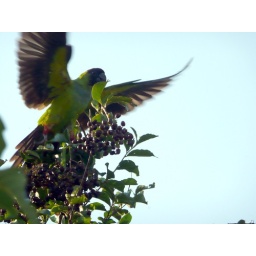
these were in our tree out front eating those berries